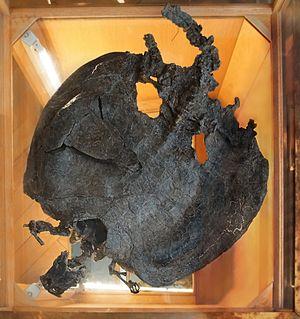
La collection paléontologique de l'université de Tübingen, également désignée sous l'acronyme GPIT, pour Geologisch-Paläontologisches Institut Tübingen, est l'une des 70 collections scientifiques placées sous le patronnage du MUT. Elle est en partie composée de collections privées.